Stoner–Saum Farm

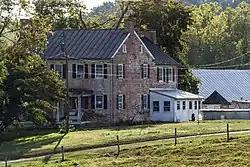

The Stoner–Saum Farm is a historic home and farm complex located at Union Bridge, Carroll County, Maryland, United States. The complex consists of a brick house, a frame bank barn, a brick smokehouse, a stone ice house and summer kitchen, a stone wagon shed, and several other frame farm outbuildings. The house is a two-story, five-bay by two-bay structure with a rubble stone foundation.